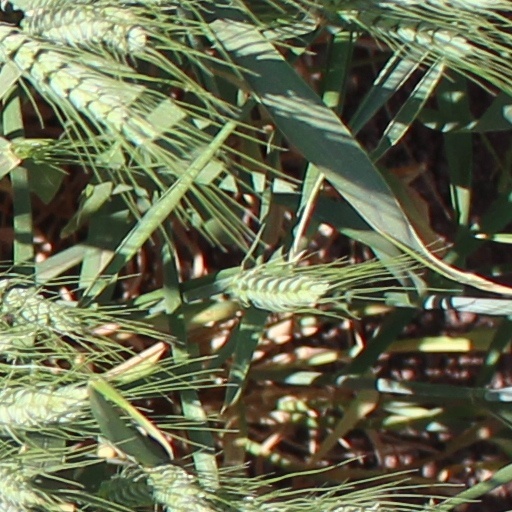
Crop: wheat